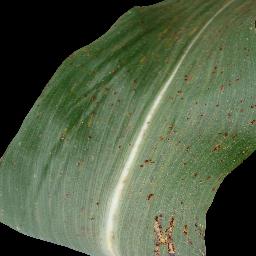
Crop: corn
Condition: (maize)_common_rust